2022 British Athletics Championships

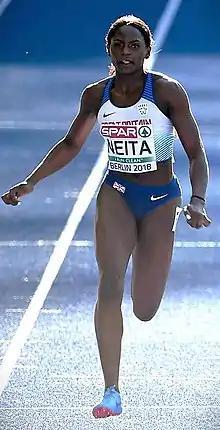
Black woman in a blue and white kit running on a track.

Daryll Neita won the women's 100 and 200 metres events, the first time since 2010 that a woman had won both races at the same British Athletics Championships. Neita missed the qualifying time for the 200 metres event at the 2022 World Athletics Championships by 0.01 seconds; her times at these Championships were excluded from the qualification criteria as both races had a large tail wind. Jeremiah Azu won the men's 100 metres event, and both Neita and Azu's victories were considered upsets, as Dina Asher-Smith and Reece Prescod were considered the favourites for the events. Nethaneel Mitchell-Blake won the men's 200 metres event in a championship record time of 20.05 seconds. Victoria Ohuruogu, the sister of former Olympic gold medallist Christine, won the 400 metres event. Matthew Hudson-Smith won the men's 400 metres race in a British Championships record time of 44.92 seconds. Tade Ojora won the men's 110 metres hurdles event for the second consecutive year, but also missed out on qualifying for the World Championships due to a large tail wind.